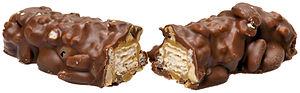
Mr. Big est une marque commerciale de barre chocolatée fabriquée par Cadbury. Elle est constituée d'une barre de gaufrettes à l'arôme de vanille disposées en couches, recouvertes de caramel, arachides et de riz croustillant, le tout dans un enrobage chocolaté. Cette confiserie mesure environ 20 centimètres de longueur.